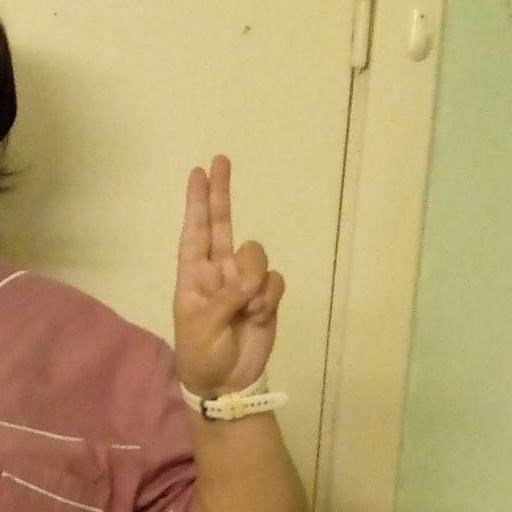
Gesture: two_up